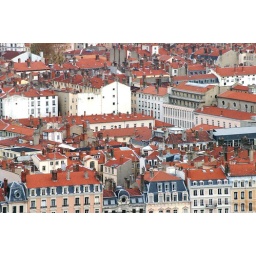
red roof in lyon